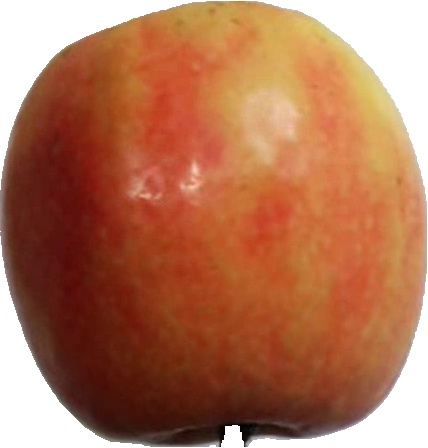
Label: apple_pink_lady_1